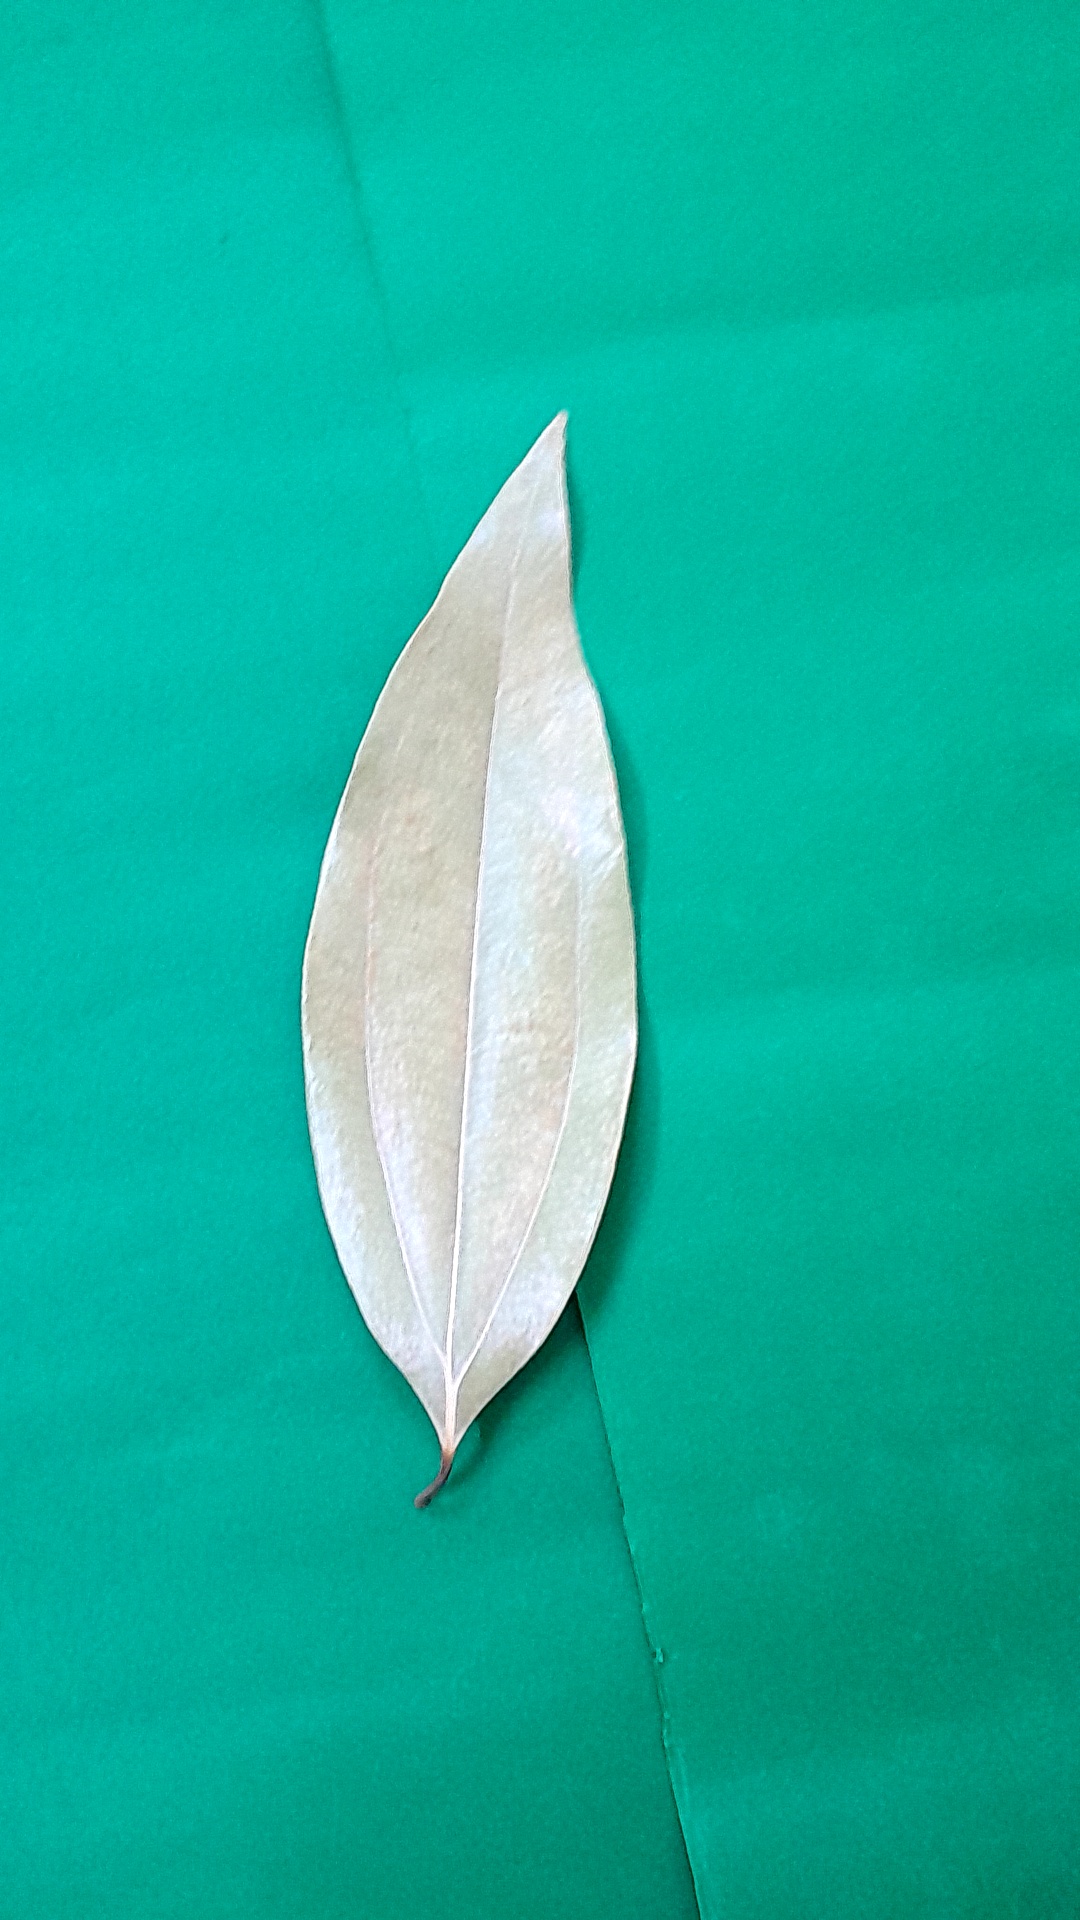
Label: Dry Leaf